Cheviot Hills

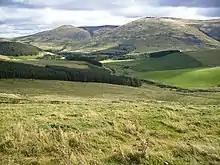
College Valley in the northern Cheviots, near Hethpool

To the south of the Cheviot hills was the site of the Battle of Otterburn in 1388, and possibly a separate bloody battle between English and Scottish forces, after which only 110 people survived, which is described in "The Ballad of Chevy Chase". (Note the origin of the border skirmishes between Percy, the Earl of Northumberland, and the Scottish Earl of Douglas may have been a hunt that strayed into Scotland and was interpreted as an invasion.) Two other related battles were the Battle of Homildon Hill, fought within the Cheviots near Wooler in 1402, and the Battle of Hedgeley Moor, fought north of Powburn in 1464.